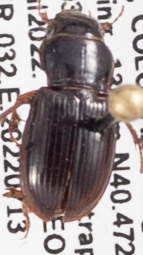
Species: Cratacanthus dubius
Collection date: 2022-07-13
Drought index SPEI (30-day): -1.362
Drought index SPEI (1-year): -2.09
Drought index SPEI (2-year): -1.69